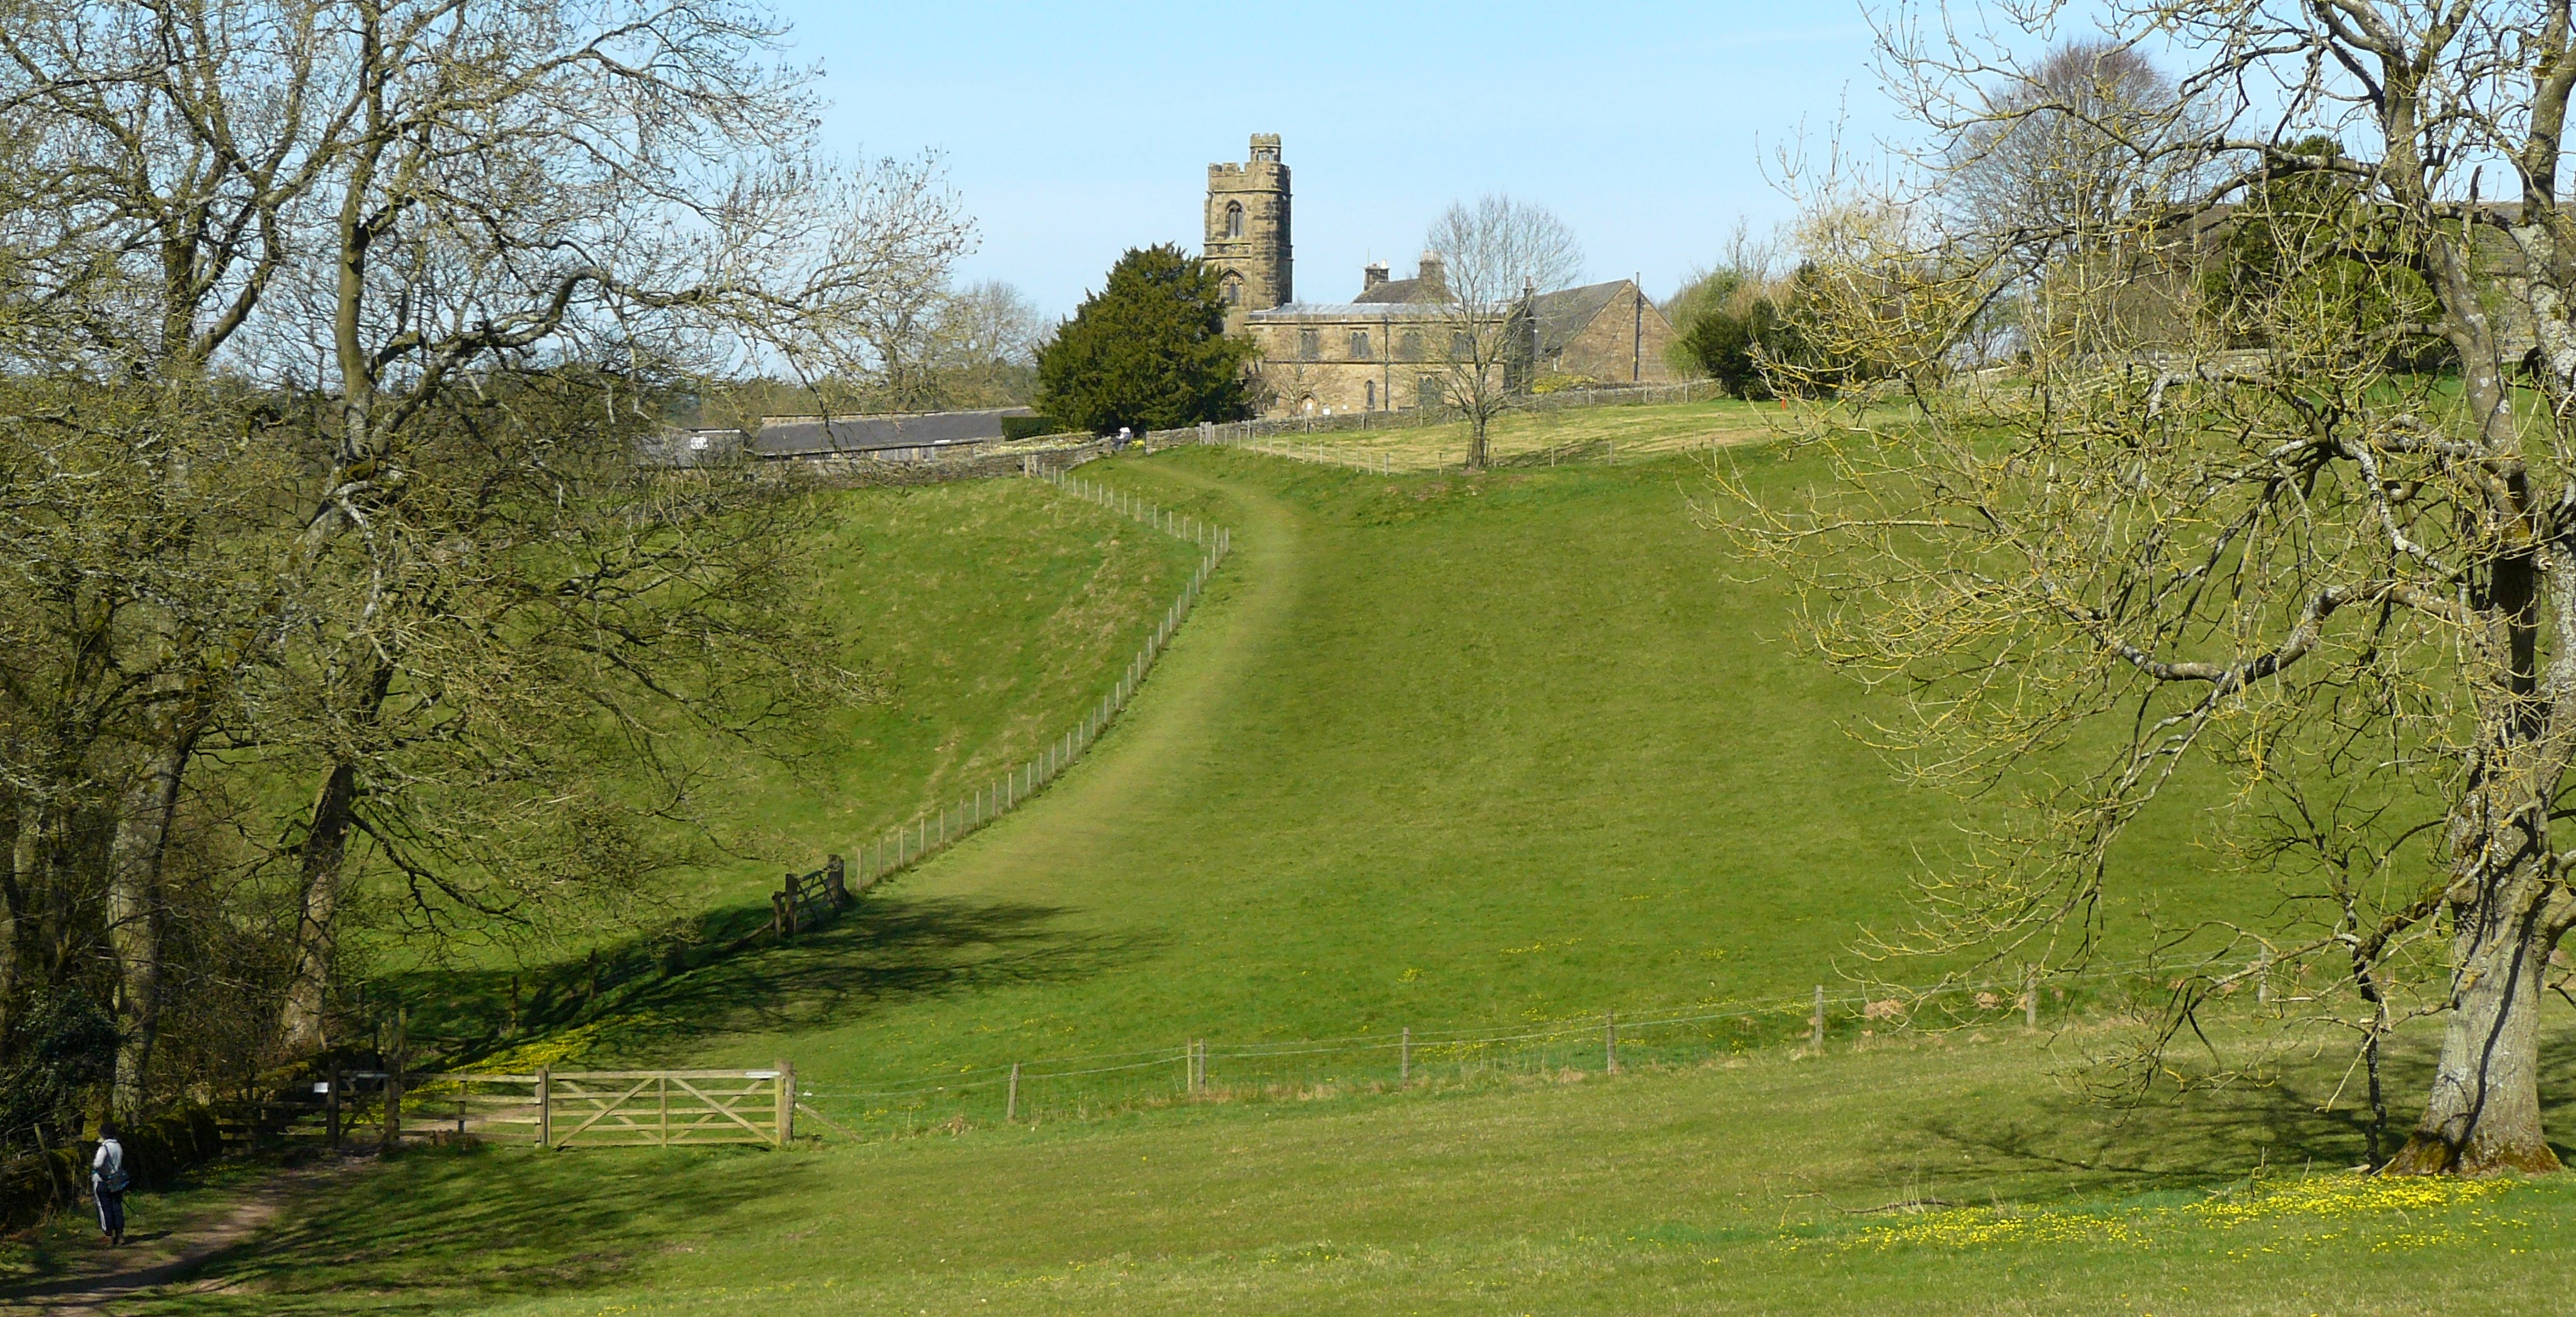
church, green, natural landscape, grass, grassland, tree, pasture, land lot, meadow, spring, rural area, castle, lawn, landscape, plant, hill, estate, mound, landscaping, house